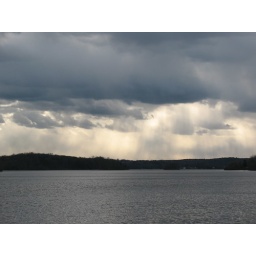
sky over mohawk river